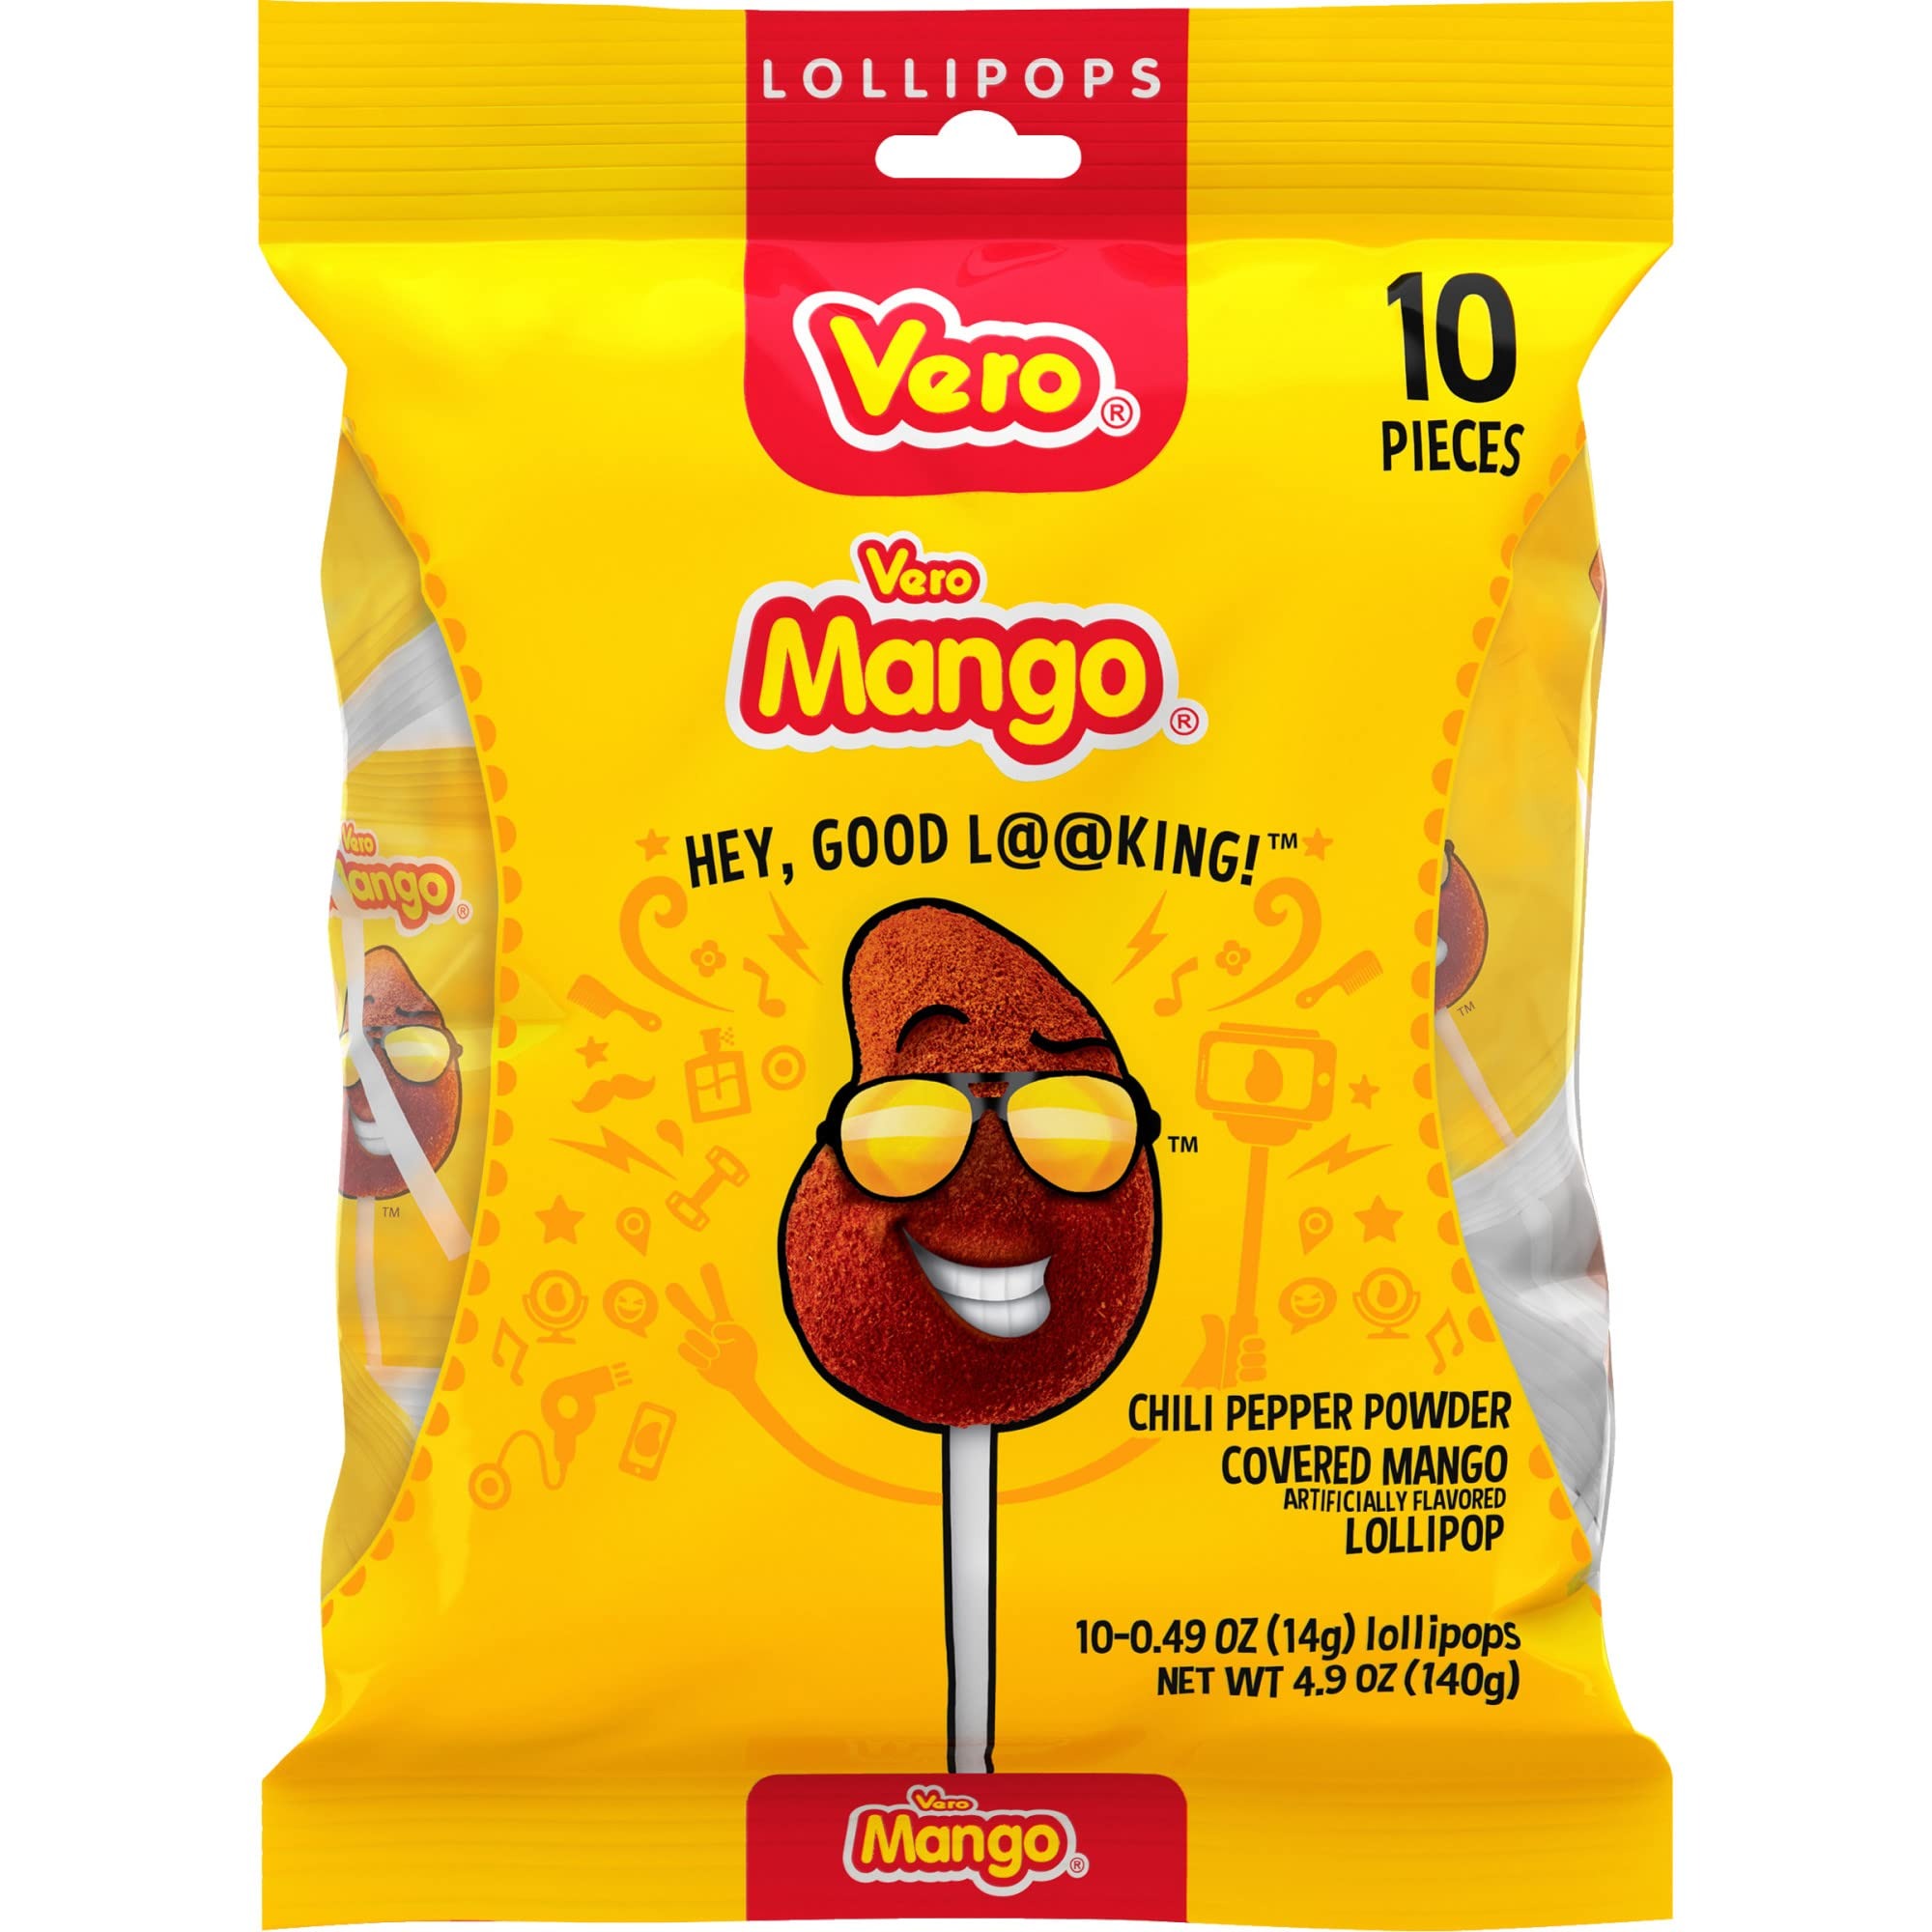
Item Name: Vero Mango Lollipops Coated with Chili Powder, Hot and Sweet Candy Treat, Artificially Flavored, Net Wt. 4.93 Ounces, 10 Count Bag
Bullet Point 1: A Daringly Delicious Treat: Excite your taste buds with a candy that delights the senses. Prepare yourself for a lollipop that starts out deliciously spicy on the outside, before evolving into a pleasantly sweet candy on the inside.
Bullet Point 2: Sweet Heat: Whimsically-shaped and packed with flavor, these lollipops are crafted with a sweetened, artificially flavored mango inside and then coated with a mild chili powder that tingles your tongue.
Bullet Point 3: Treat Yourself On-The-Go: Perfectly sized, our suckers are covered with Chili Pepper Powder and are perfect for carrying around in your pocket or purse. Stash a few in your bag to spice up your day on demand when you’re at the office or traveling.
Bullet Point 4: Be the Fiesta Starter: Perfect for filling up the piñata and sharing during the holidays, use our spicy and sweet candy to kickstart any fiesta. Grab a bag and share the power of spicy, sweet Mango Lollipops with your family and friends.
Bullet Point 5: A Classic Hispanic Candy: Enjoy a unique candy experience that captures a taste of the Hispanic culture in every bite! We mix our sweet candies with spicy chili to create a powerfully delicious treat with a true Latin flair.
Value: 4.94
Unit: Ounce

Price: 2.275